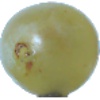
Label: Grape White 1